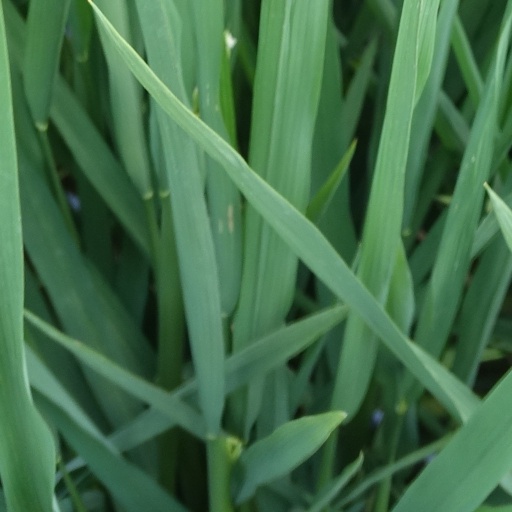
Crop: rice